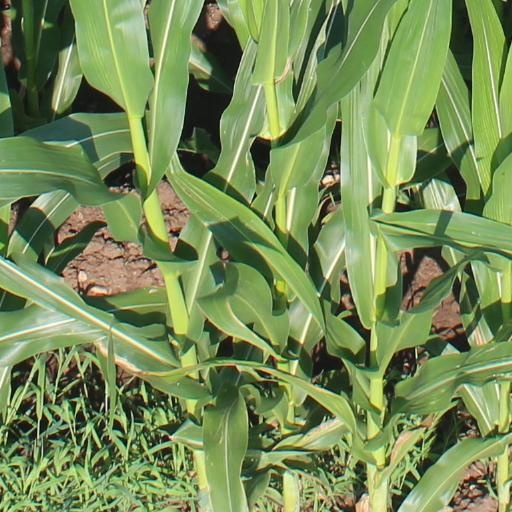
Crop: maize; corn